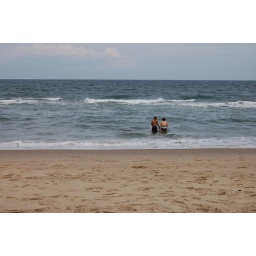
A week spent at our rented beach house in Sandbridge.